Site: brandenburg
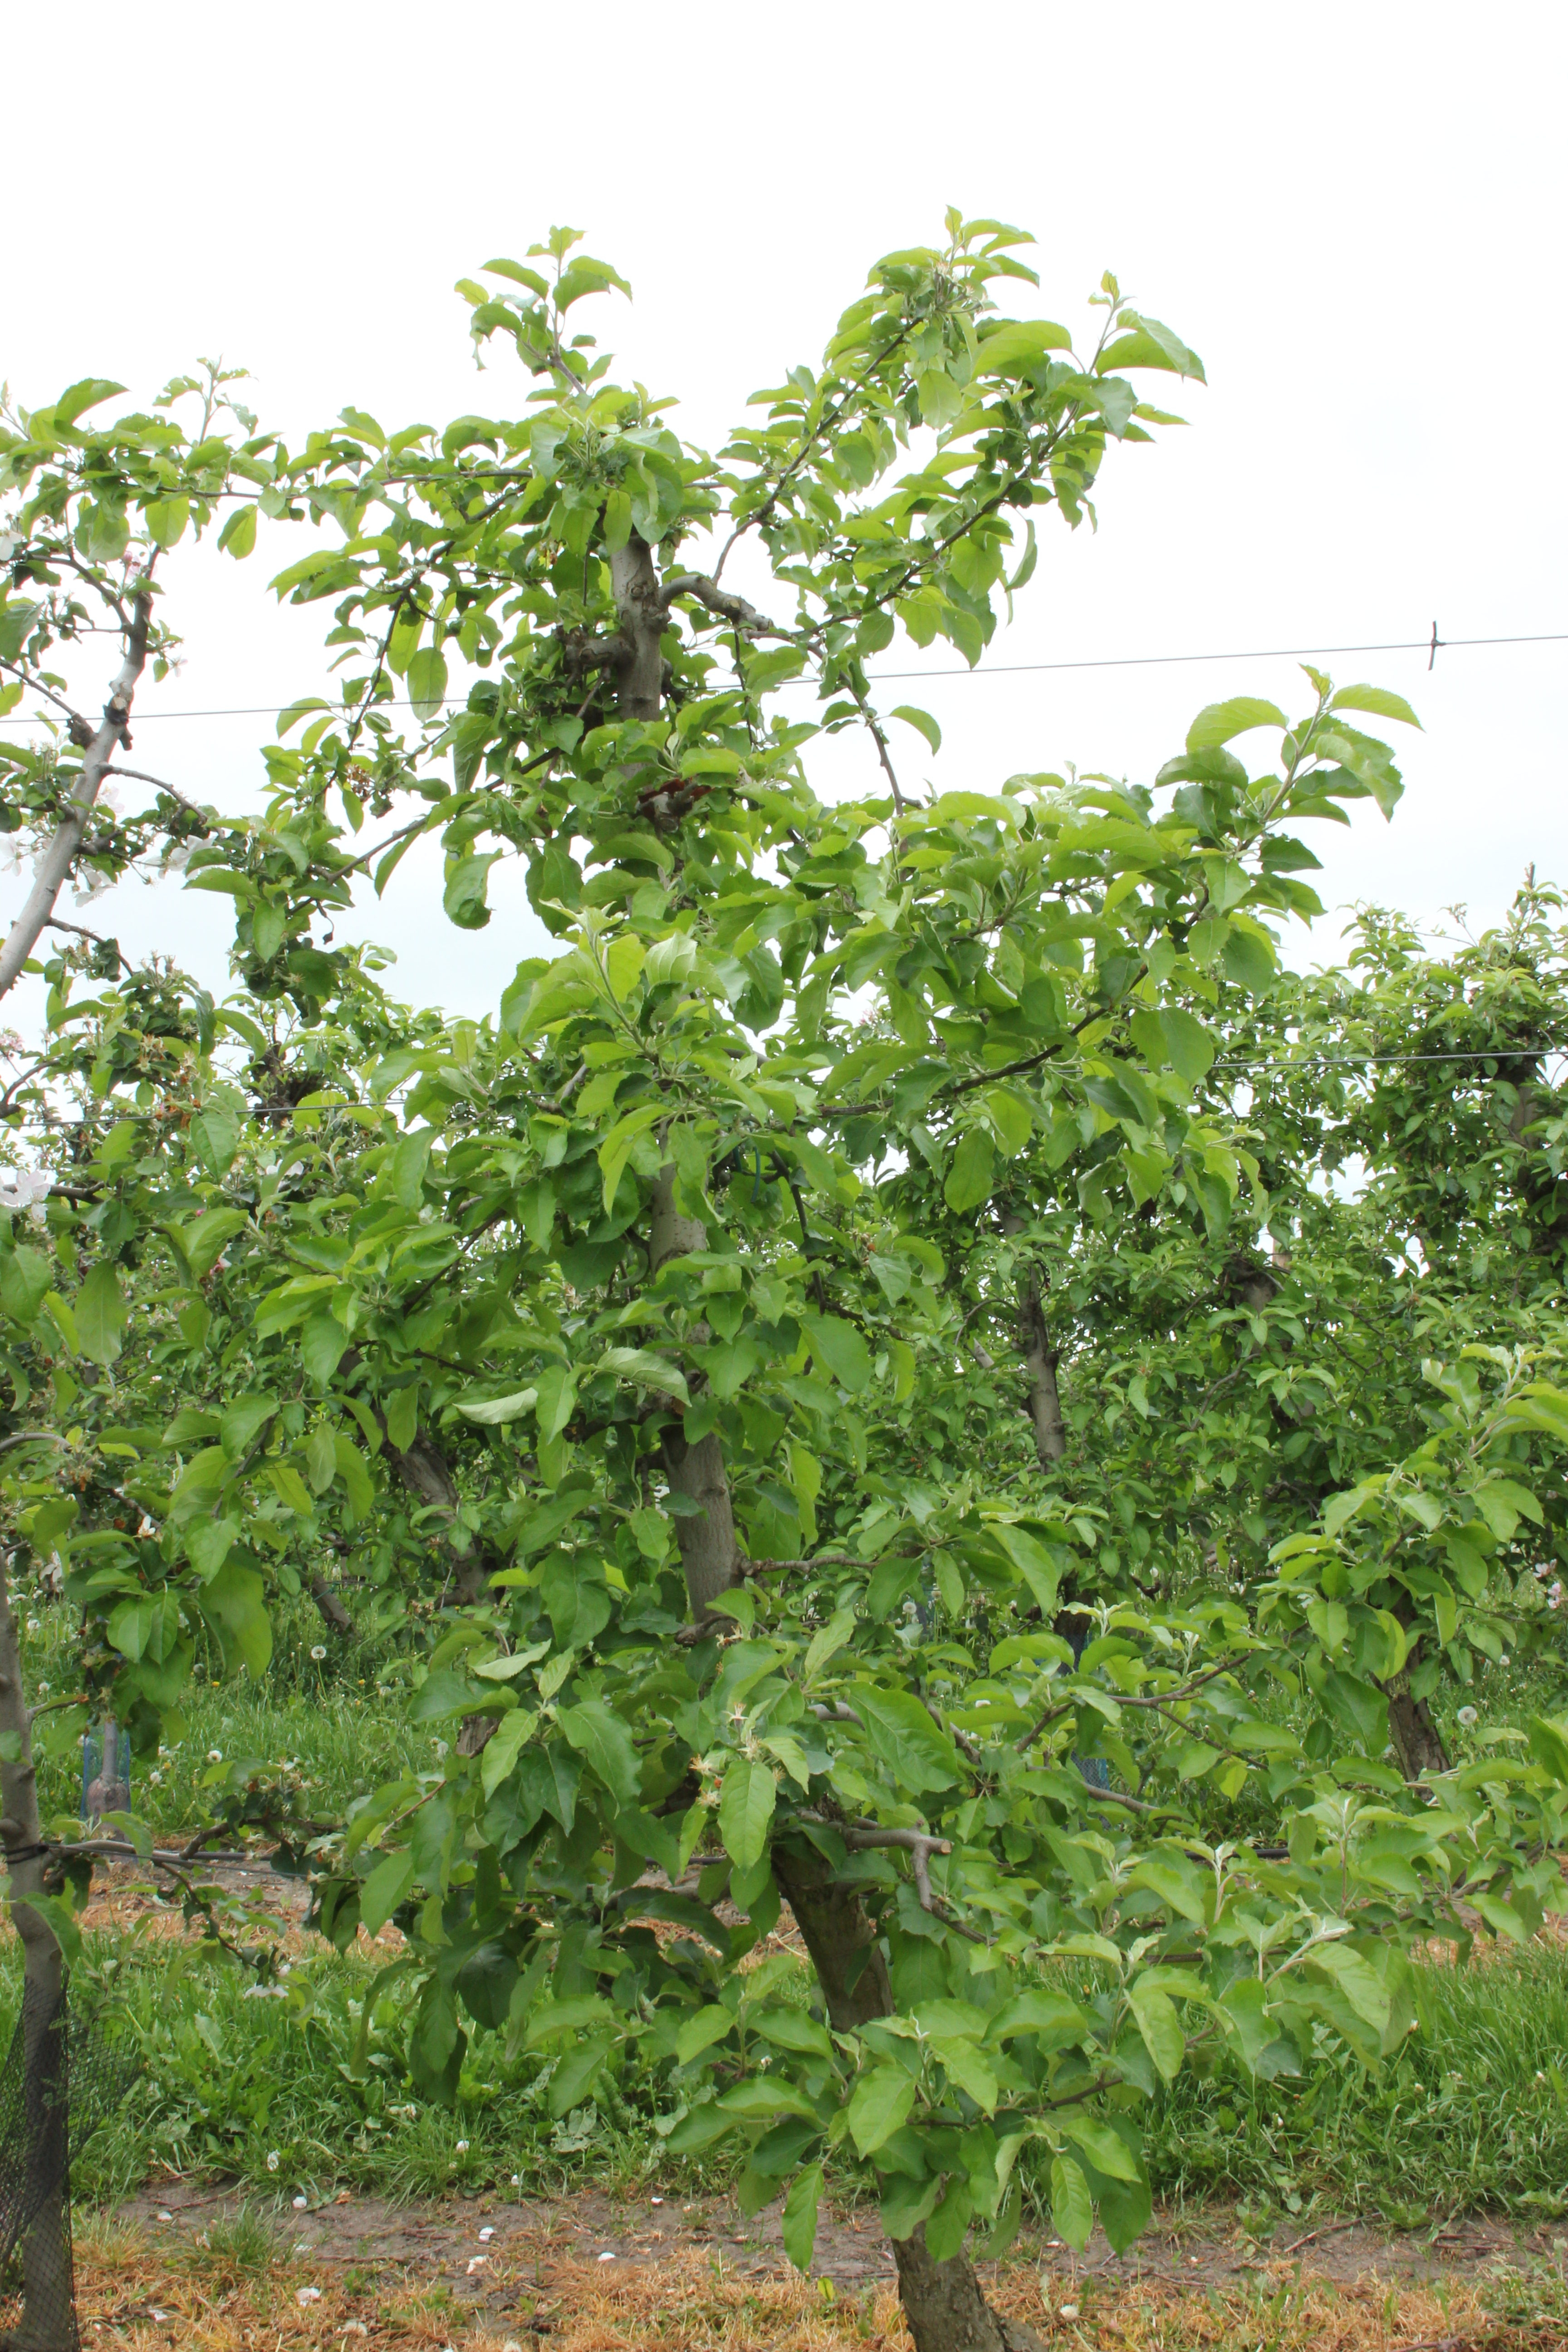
Growth stage (BBCH 67): Flowering